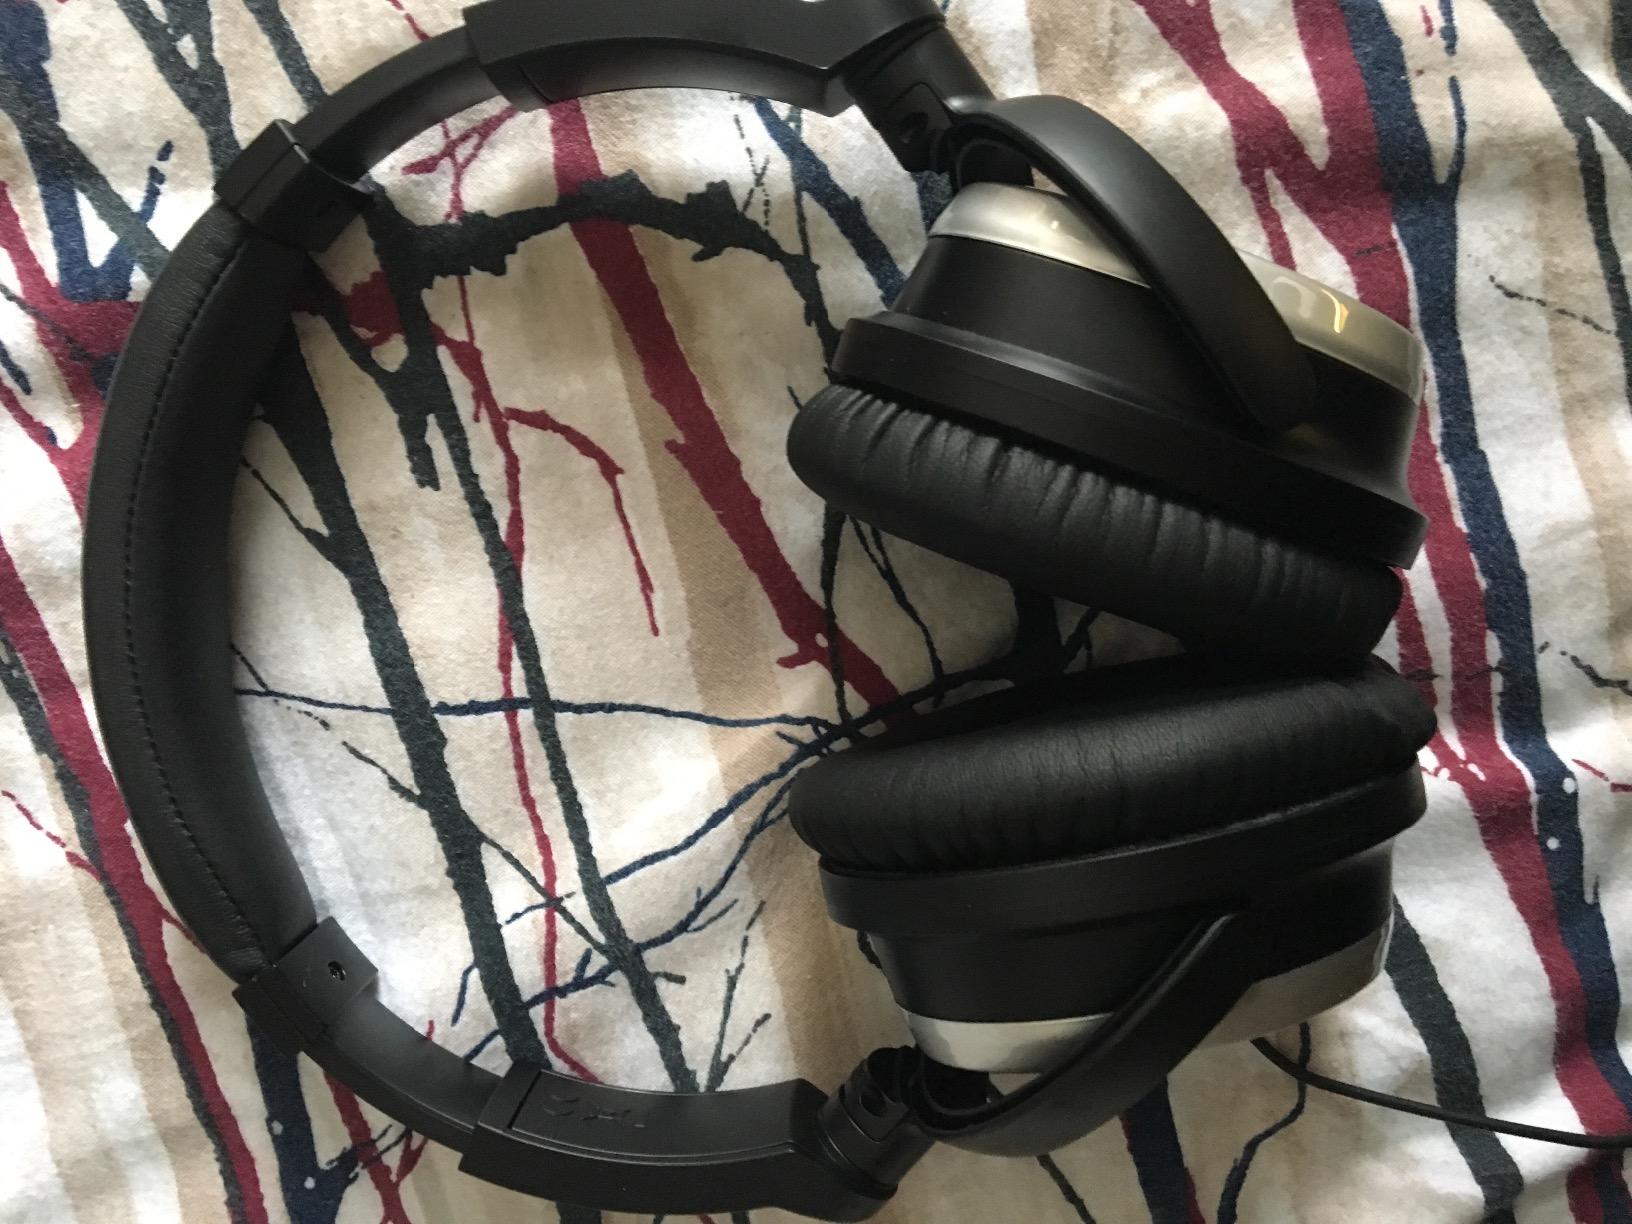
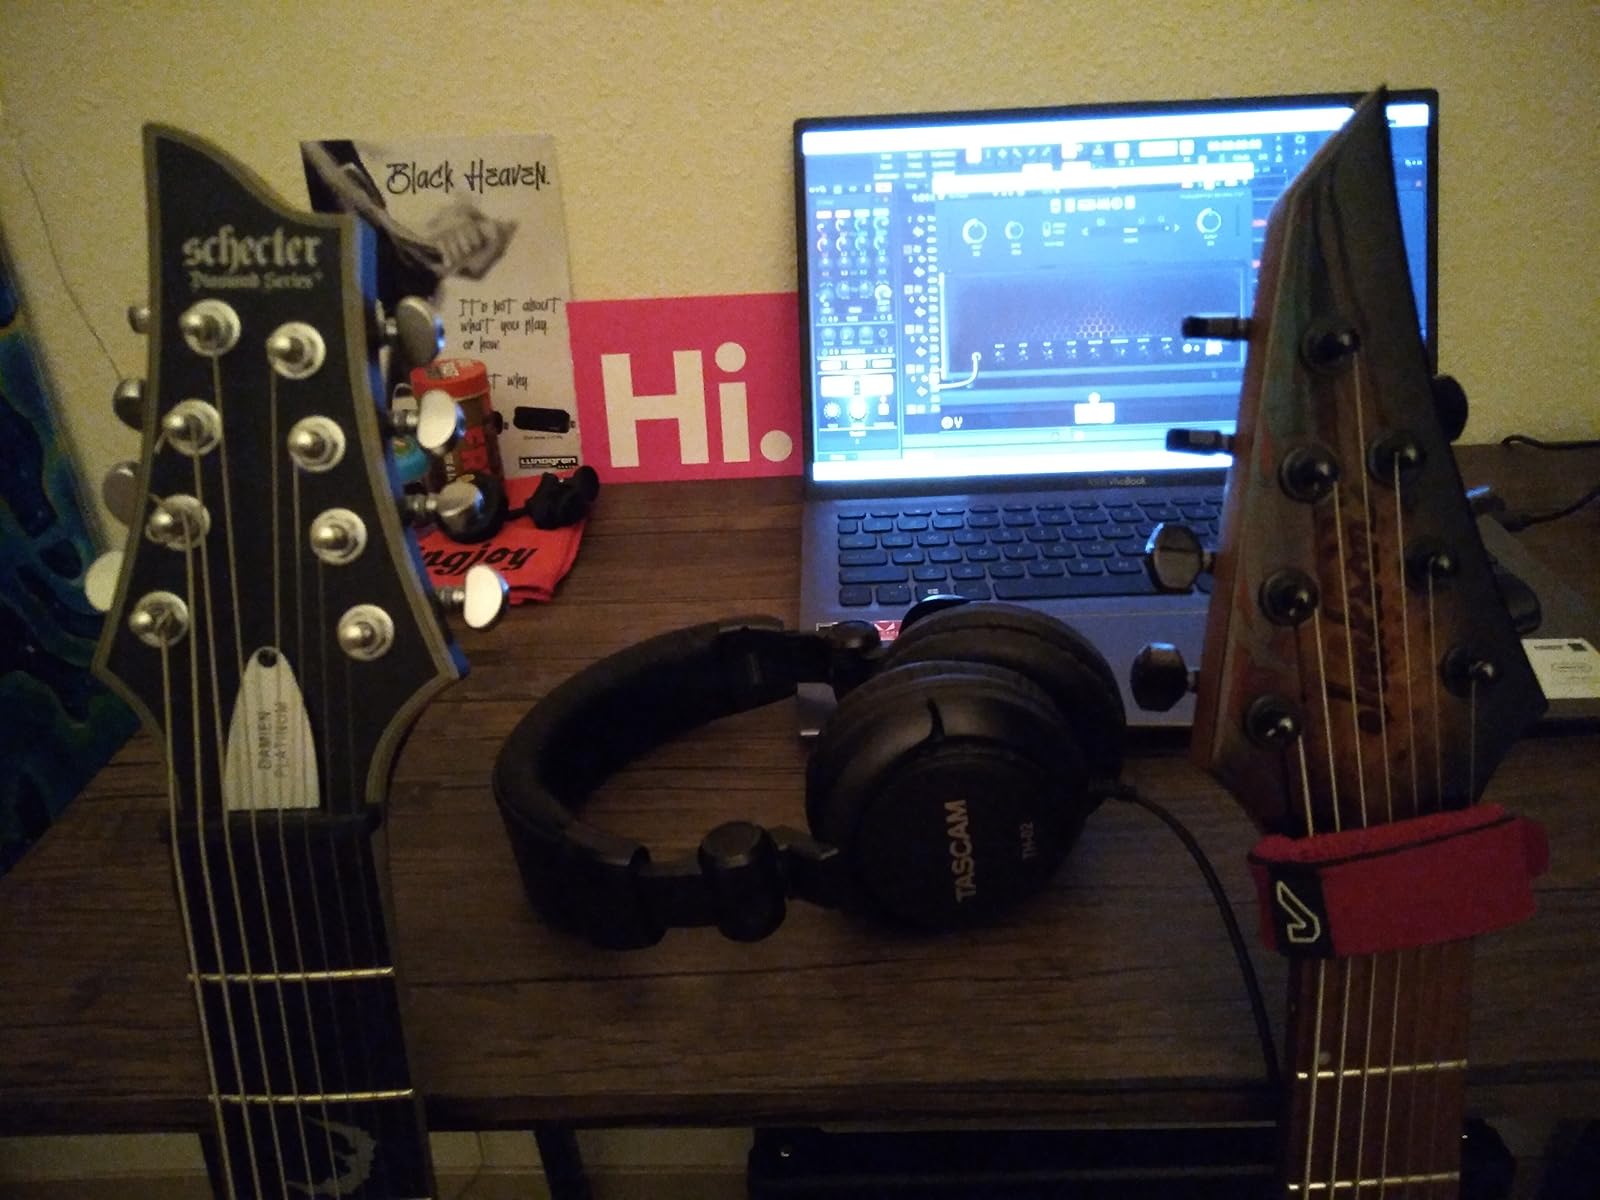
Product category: headphones
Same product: no